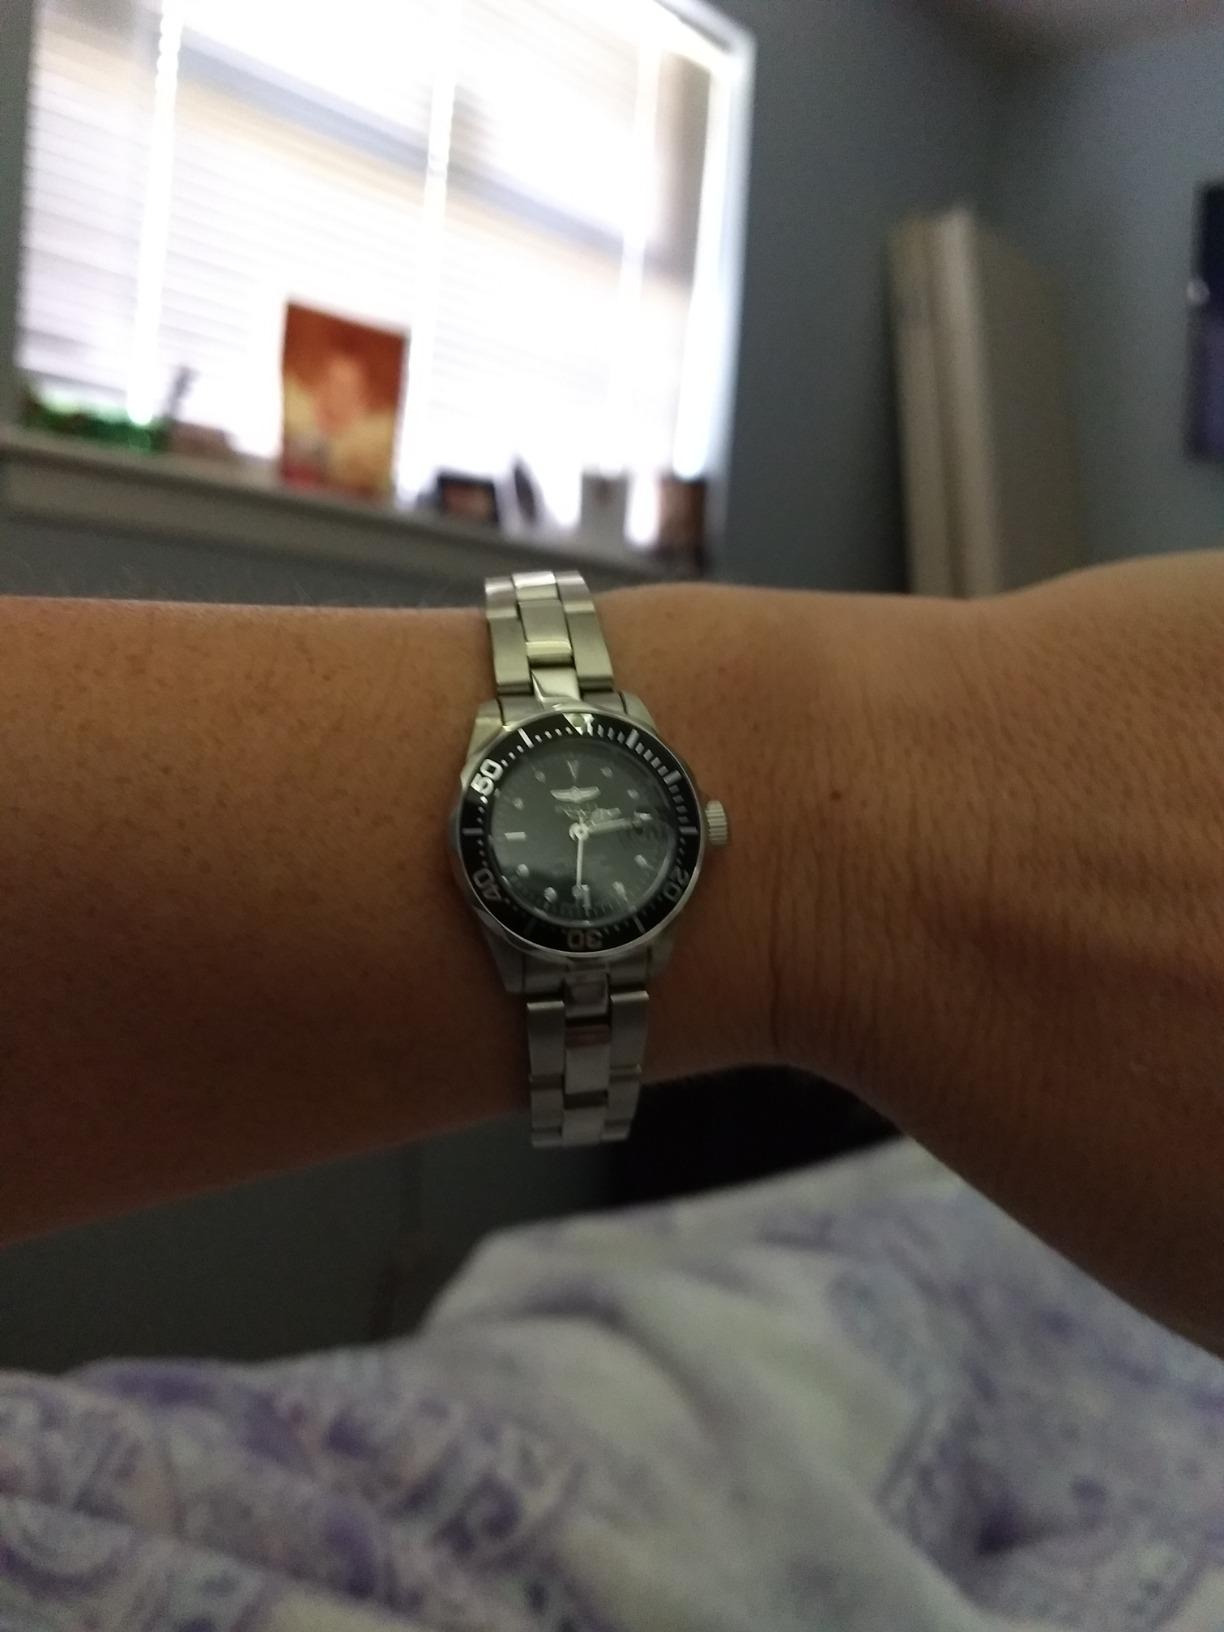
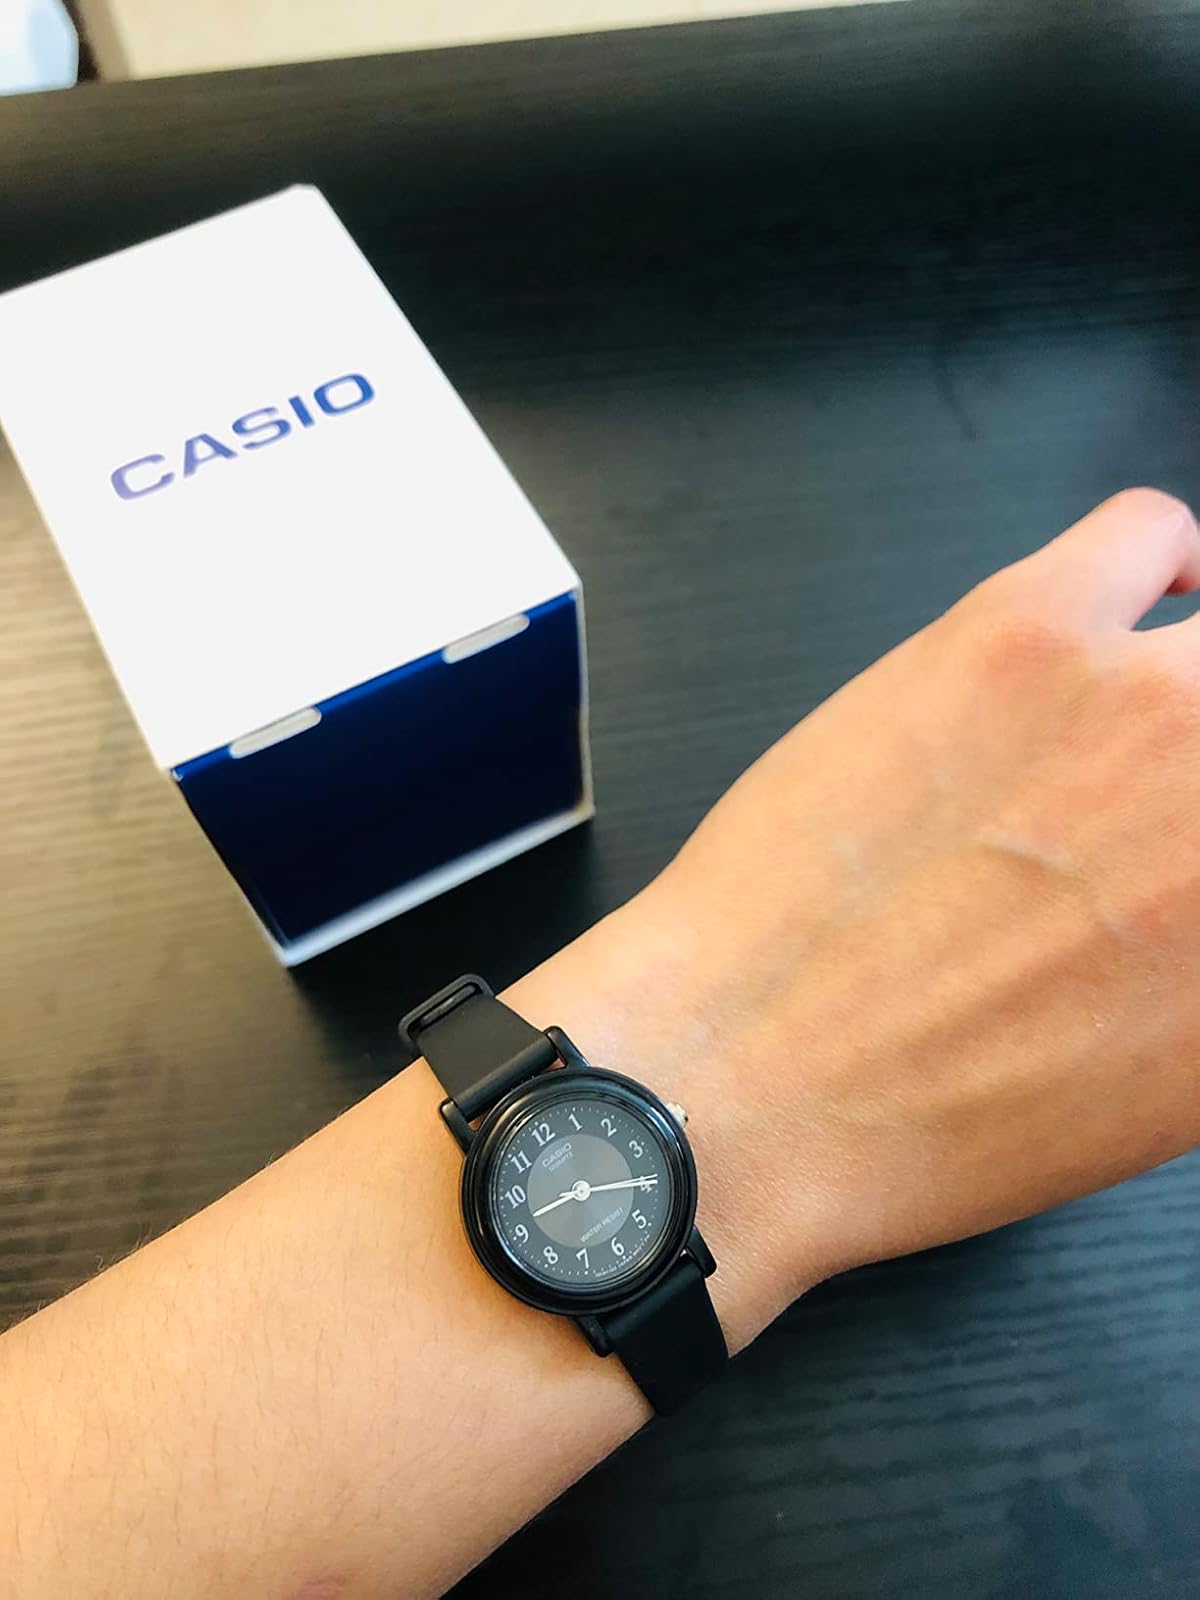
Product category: accessories_watch
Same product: no